Discovery Passage

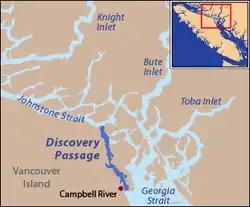

The Discovery Passage is a strait that forms part of the Inside Passage between Vancouver Island and the Discovery Islands of British Columbia. The strait is considered the most important natural passage for vessels' entering or leaving the Salish Sea from the north.